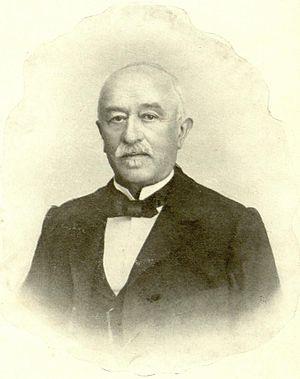
Casimir Arvet-Touvet, né Jean Maurice Casimir Arvet-Touvet le 4 mars 1841 à Gières et mort le 4 mars 1913 dans la même commune, est un botaniste français.